Warren G. Harding

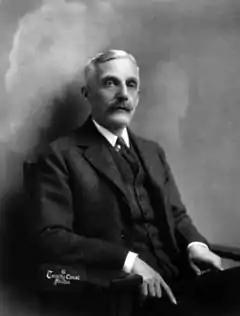
Secretary of the Treasury Andrew W. Mellon advocated lower tax rates.

Harding made it clear when he appointed Hughes as Secretary of State that the former justice would run foreign policy, a change from Wilson's hands-on management of international affairs. Hughes had to work within some broad outlines; after taking office, Harding hardened his stance on the League of Nations, deciding the U.S. would not join even a scaled-down version of the League. With the Treaty of Versailles unratified by the Senate, the U.S. remained technically at war with Germany, Austria, and Hungary. Peacemaking began with the Knox–Porter Resolution, declaring the U.S. at peace and reserving any rights granted under Versailles. Treaties with Germany, Austria and Hungary, each containing many of the non-League provisions of the Treaty of Versailles, were ratified in 1921.